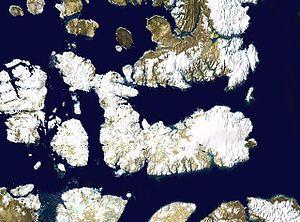
Le détroit de Barrow est un des détroits du passage du Nord-Ouest, entre ceux de Lancastre, à l'est et de Melville à l'ouest.
Une île inhabitée ou île déserte est une île qui ne compte aucune population humaine permanente.
La péninsule de Grinnell est une péninsule du nord-ouest de l'île Devon dans le Nunavut au Canada.